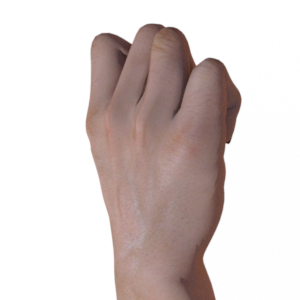
Label: rock